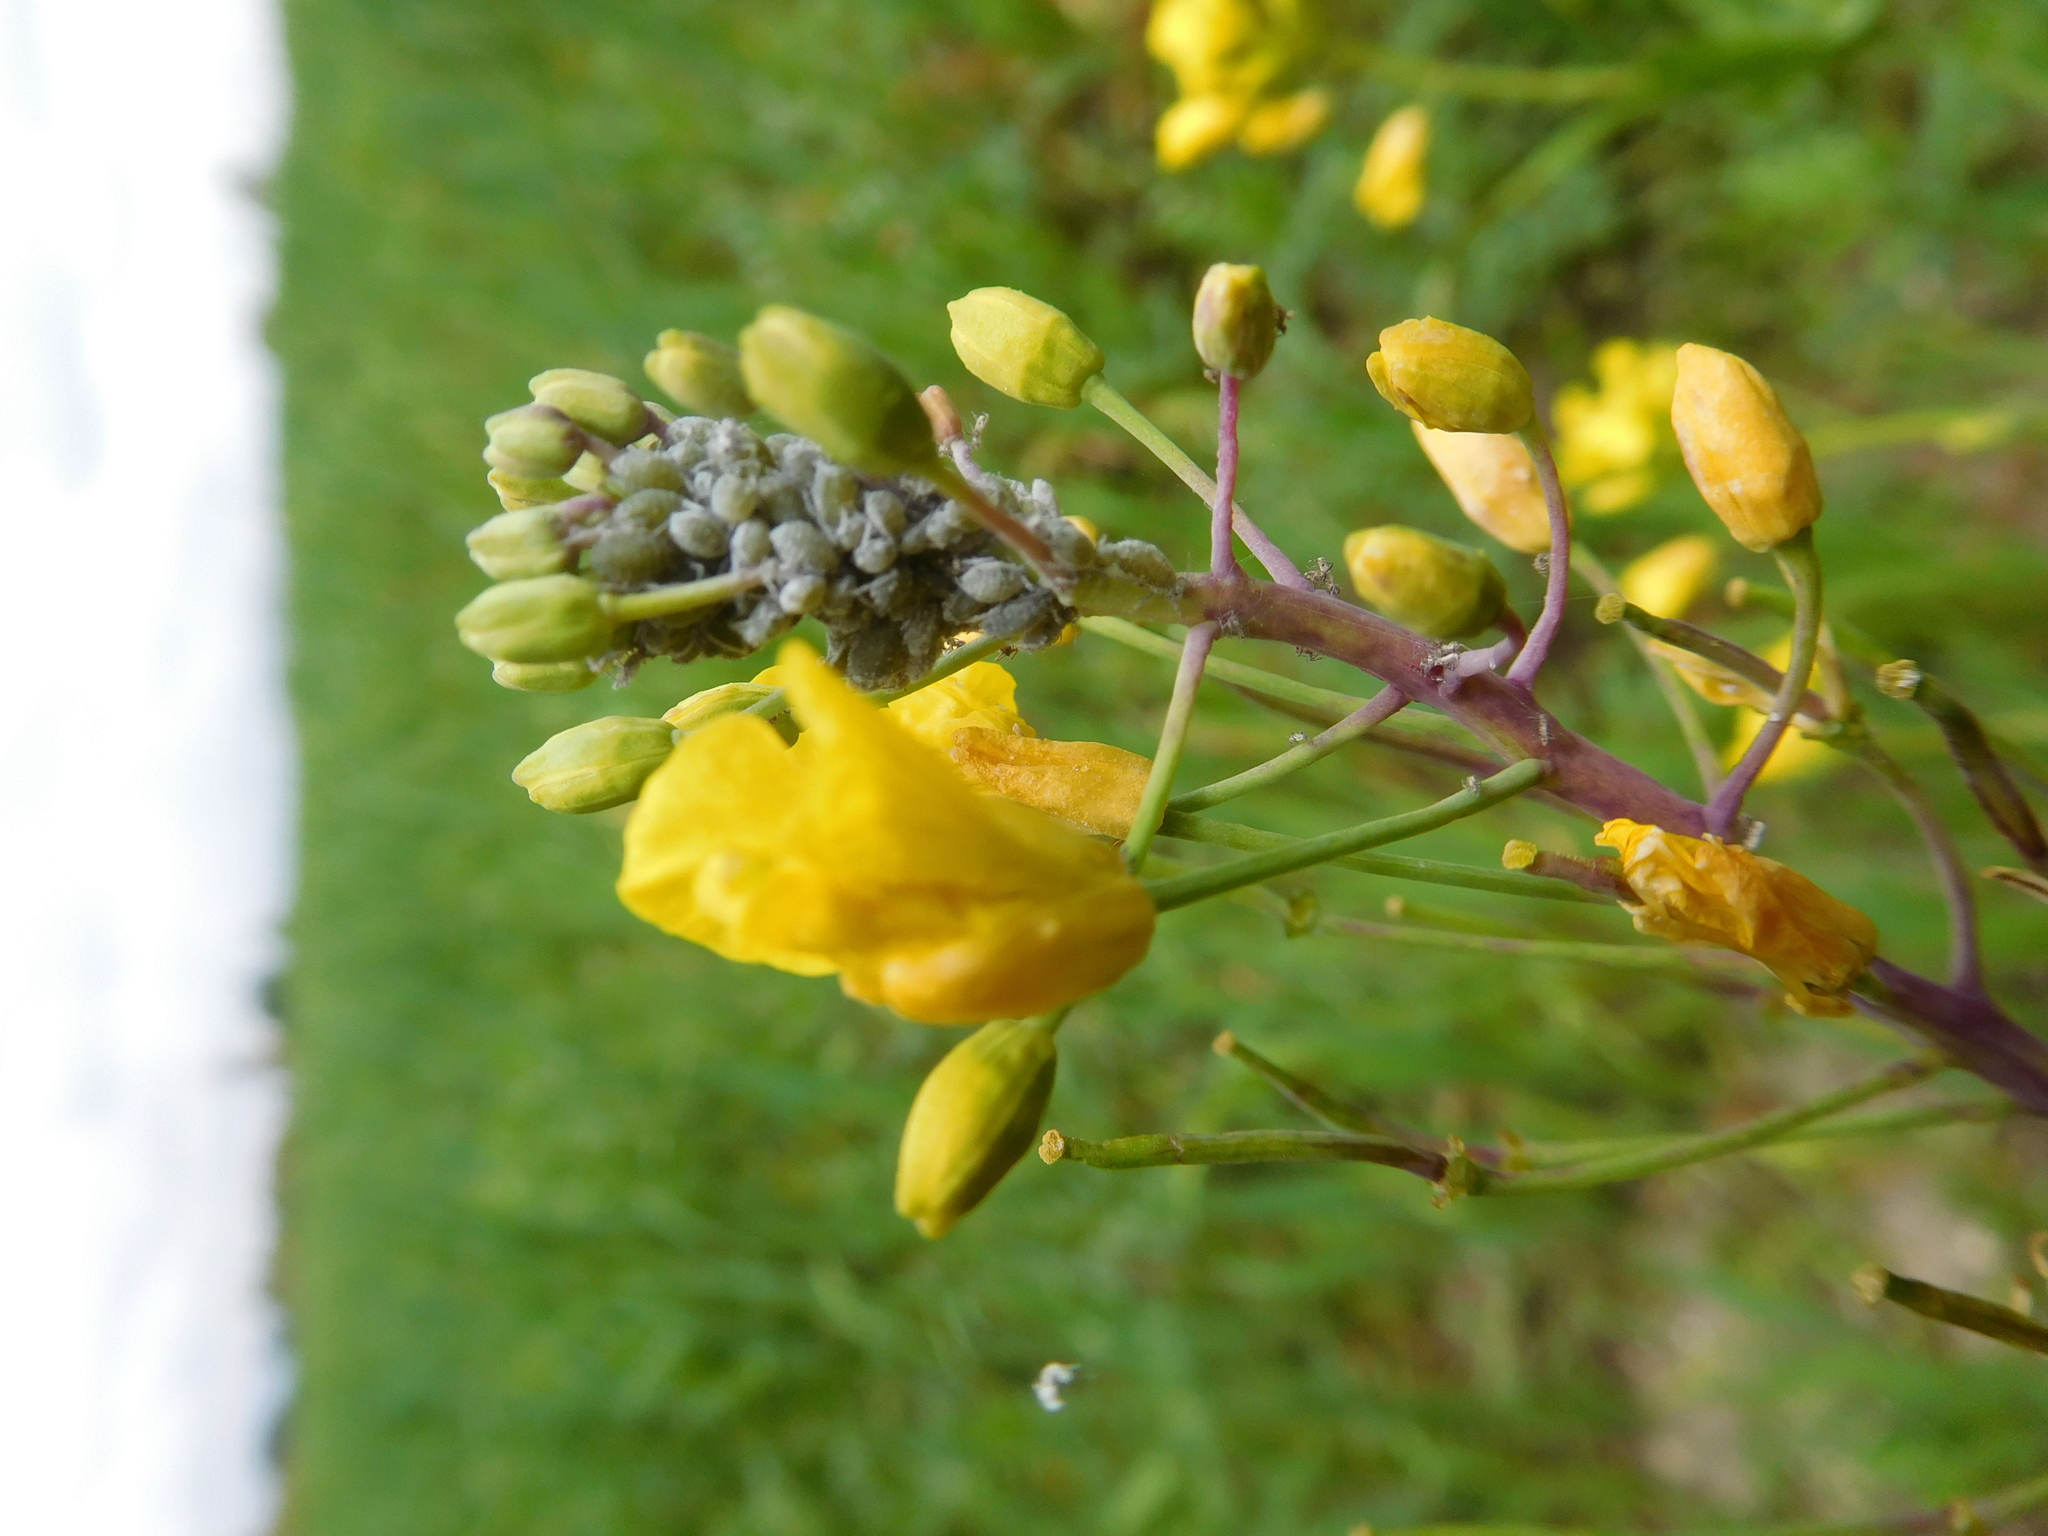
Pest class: cabbage_aphid